Ella Flagg Young

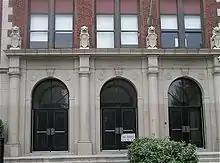
The front of the Ella Flagg Young Elementary School

The Chicago Public School system named an elementary school (K-8) in honor of Dr. Young in 1924. The school is located in the north Austin neighborhood and continues to be used as an elementary school.